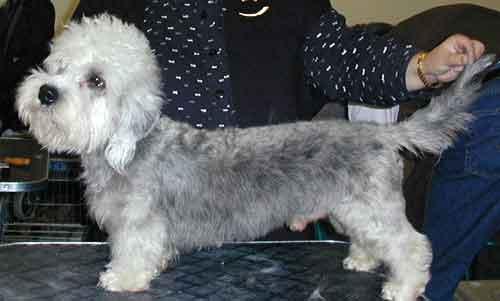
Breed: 211-n000052-Dandie_Dinmont